Real estate in Italy

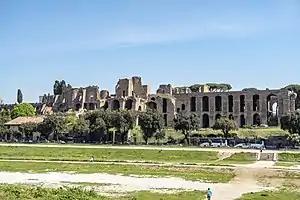
Overview of the imperial palace complex from the Circus Maximus. Particularly notable are portions of the Domus Augustana on the left (on the western side) and the Domus Severiana on the right (on the eastern side).

Among the colonies in Italy founded by the Phoenicians, the greatest testimony is undoubtedly the foundation of the city of Palermo, which took place in the 8th century BC, even if there are traces of a more ancient past, of neighbouring areas inhabited even in prehistoric times. The Phoenician colony was called 'Zyz' which in Phoenician means flower. It soon became the most important Phoenician colony of the so-called Phoenician triangle, including Motya and Soluntum. This older initial settlement was followed by another of Greek origin, called Paleapolis and subsequently a second one also of Greek origin called Neapolis, an expansion towards the sea of the first of Greek origin, both gave rise to a single settlement called Panormos, bordered by two waterways, thus creating an immense natural port, which became a possession of Carthage, until the First Punic War (264-241 BC) following which Sicily was conquered by the Romans.